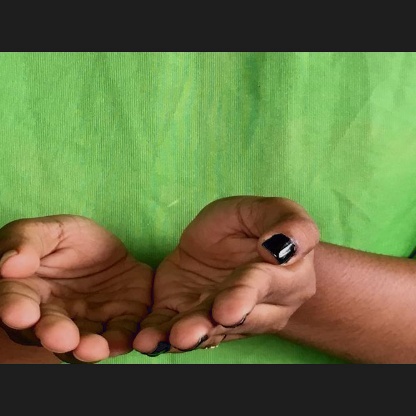
Mudra: Pushpaputa